Frederic John Farre

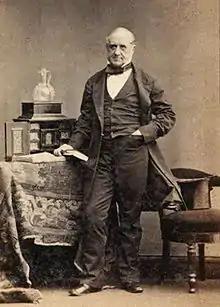
Frederic John Farre in 1861

Farre was the second son of John Richard Farre, M.D. He was born in Charterhouse Square, London, and educated at the Charterhouse School, where he was a gold medallist in 1821, and captain in 1822. Having obtained a foundation scholarship at St. John's College, Cambridge, he graduated BA as thirty-second wrangler in 1827. After studying medicine at St. Bartholomew's Hospital, London, he graduated M.A. in 1830, and M.D. in 1837.